C/2015 D1 (SOHO)

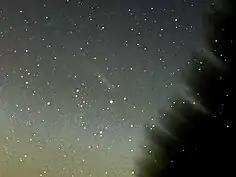
Remnant tail of C/2015 D1 (SOHO) imaged after perihelion on 27 February 2015

C/2015 D1 (SOHO) is a sungrazing comet that was discovered through images taken by the Solar and Heliospheric Observatory (SOHO) in 2015. It is one of a few comets discovered by SOHO that were successfully detected by ground observations.